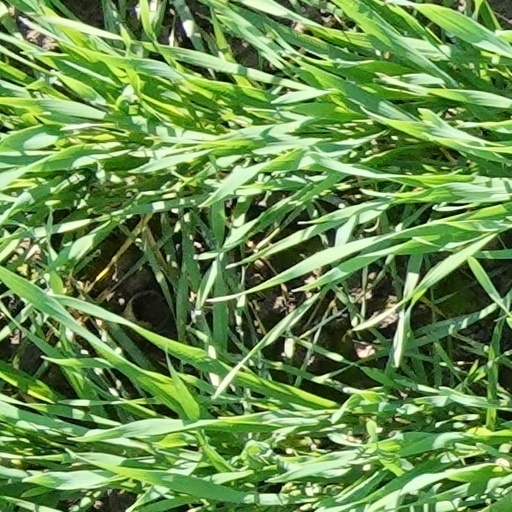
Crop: wheat